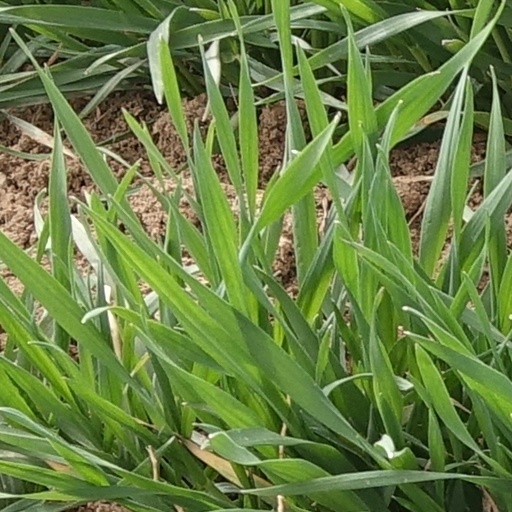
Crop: wheat